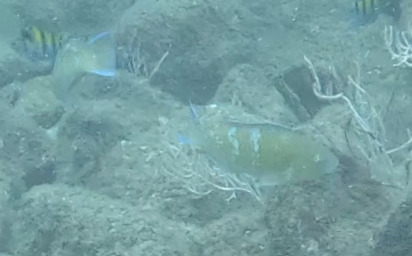
Scarus ghobban (Blue-barred Parrotfish)